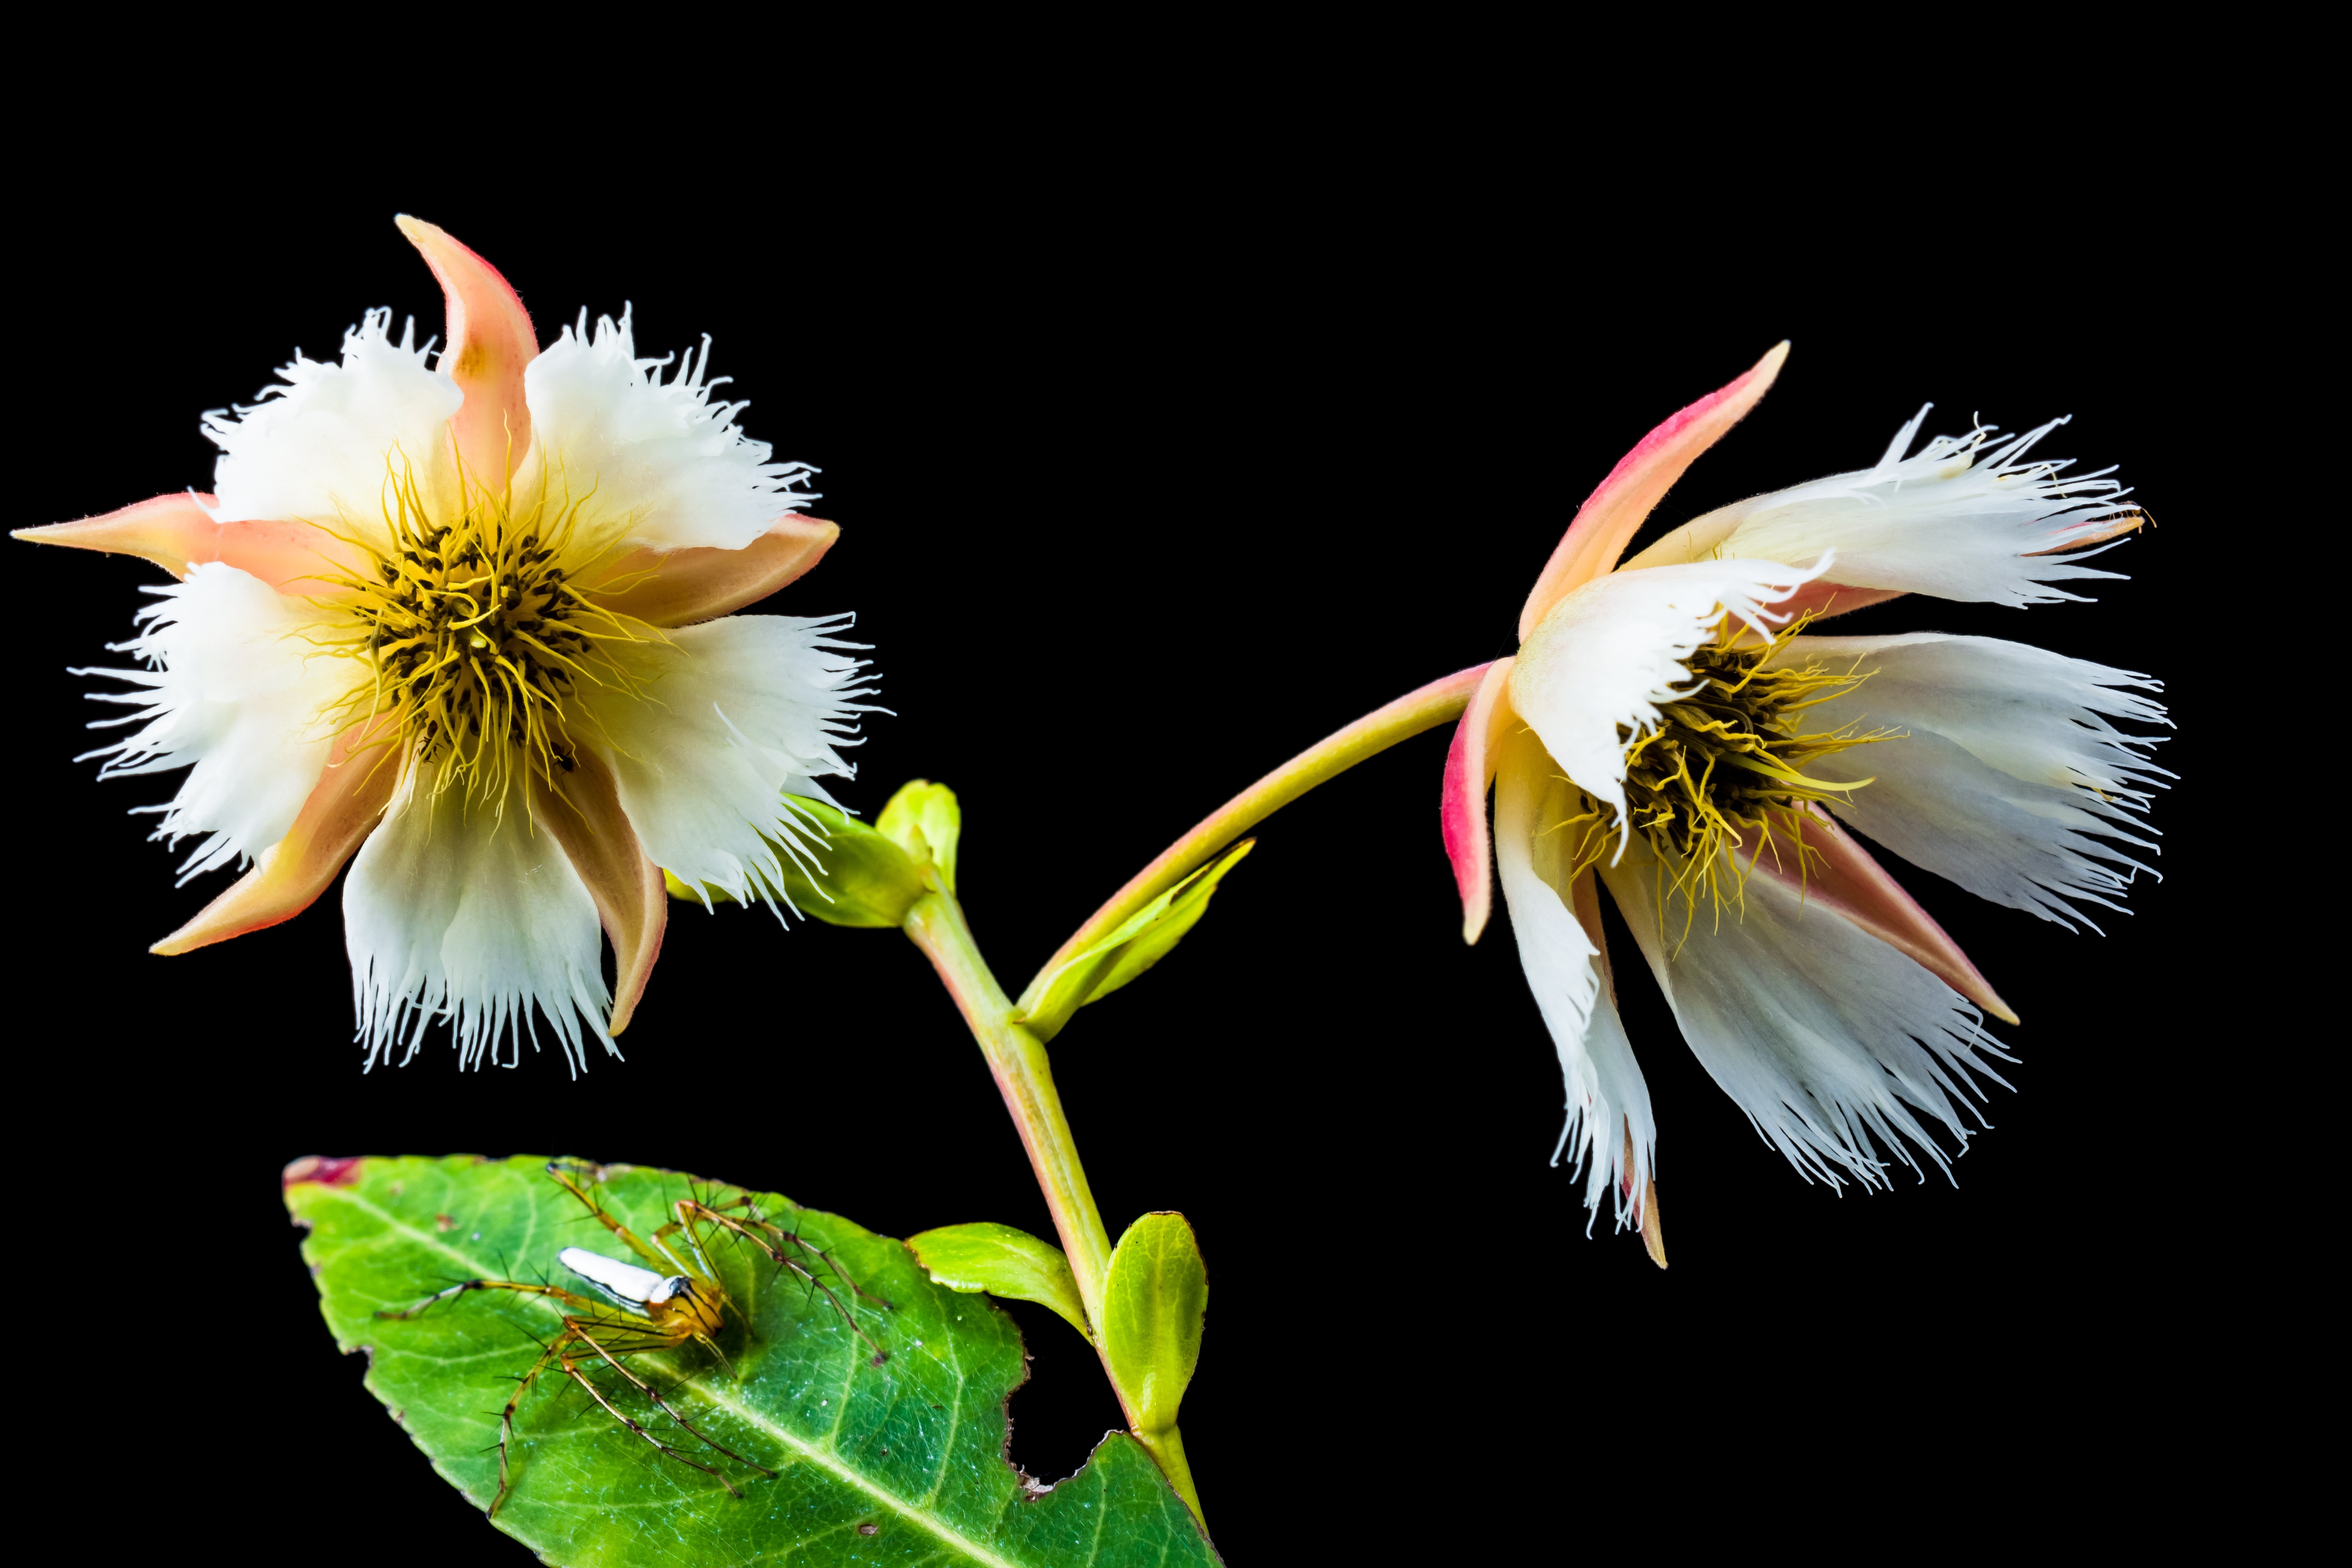
blossom, plant, leaf, flower, petal, bloom, pollen, botany, close, flora, close up, macro photography, flowering plant, land plant